French Indochina

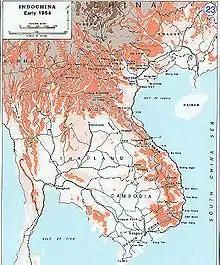
Indochina in 1954

On 10 February 1930, there was an uprising by Vietnamese soldiers in the French colonial army's Yên Bái garrison. The Yên Bái mutiny was sponsored by the Việt Nam Quốc Dân Đảng (VNQDĐ). The VNQDĐ was the Vietnamese Nationalist Party. The attack was the largest disturbance brewed up by the Cần Vương monarchist restoration movement of the late 19th century.